Serpentine belt

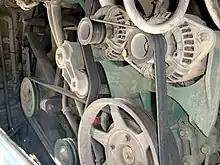
Serpentine belt (foreground) and dual vee belt (background) on a bus engine

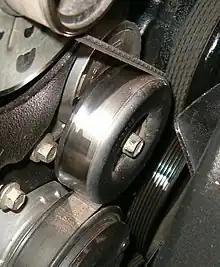
Belt tensioner providing pressure against the back of a serpentine belt in an automobile engine

A serpentine belt (or drive belt) is a single, continuous belt used to drive multiple peripheral devices in an automotive engine, such as an alternator, power steering pump, water pump, air conditioning compressor, air pump, etc. The belt may also be guided by an idler pulley and/or a belt tensioner (which may be spring-loaded, hydraulic, or manual).